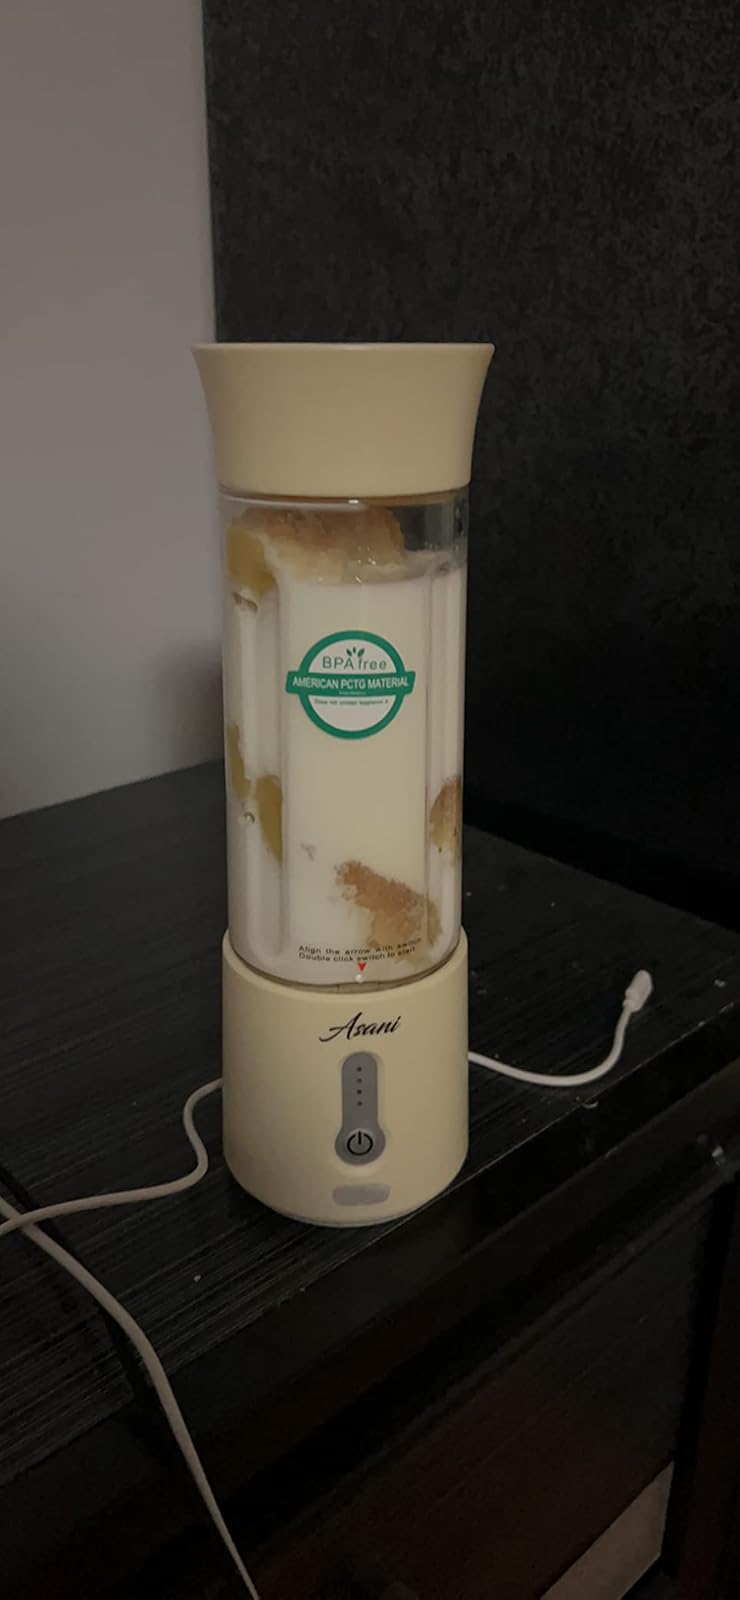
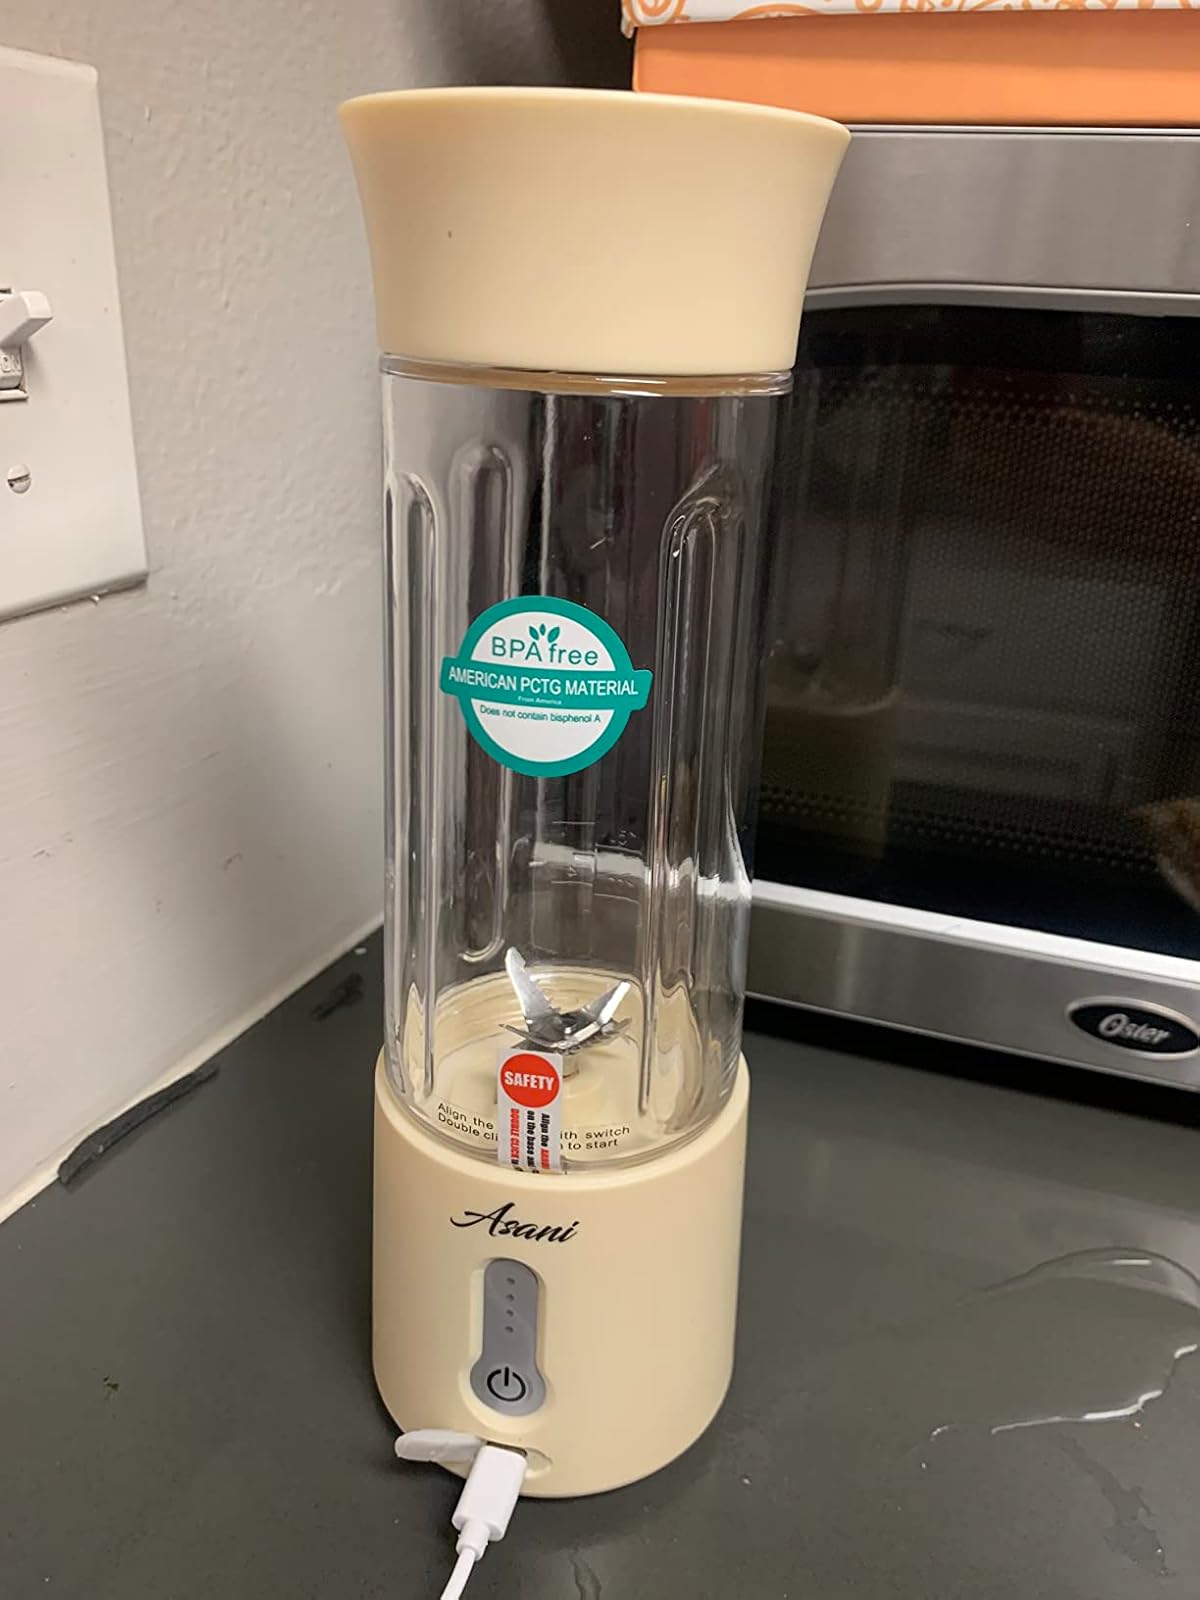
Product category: items_blender
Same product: yes